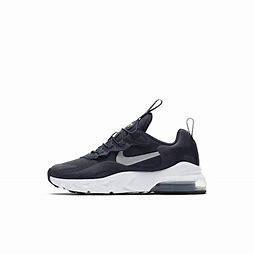
Brand: Nike
Model: Air Max 270 Rt